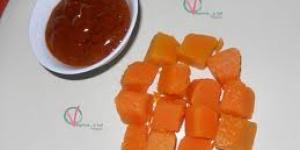
bollos de panizo para el ajo colorao